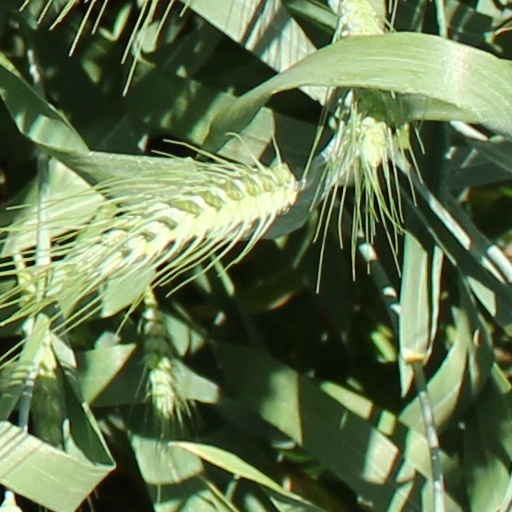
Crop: wheat